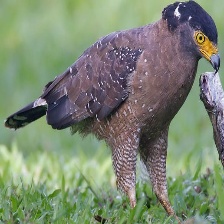
Species: CRESTED SERPENT EAGLE
Scientific name: SPILORNIS CHEELA